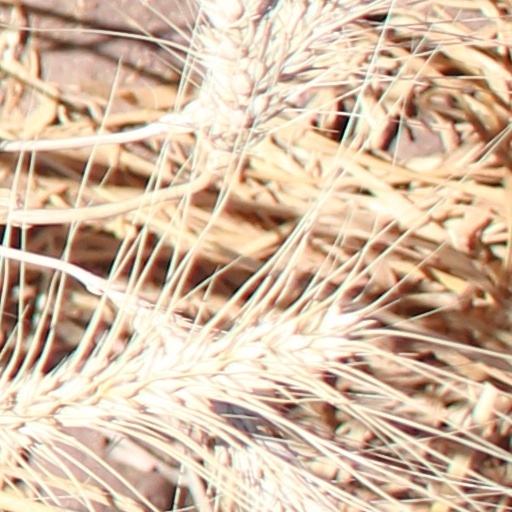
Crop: wheat